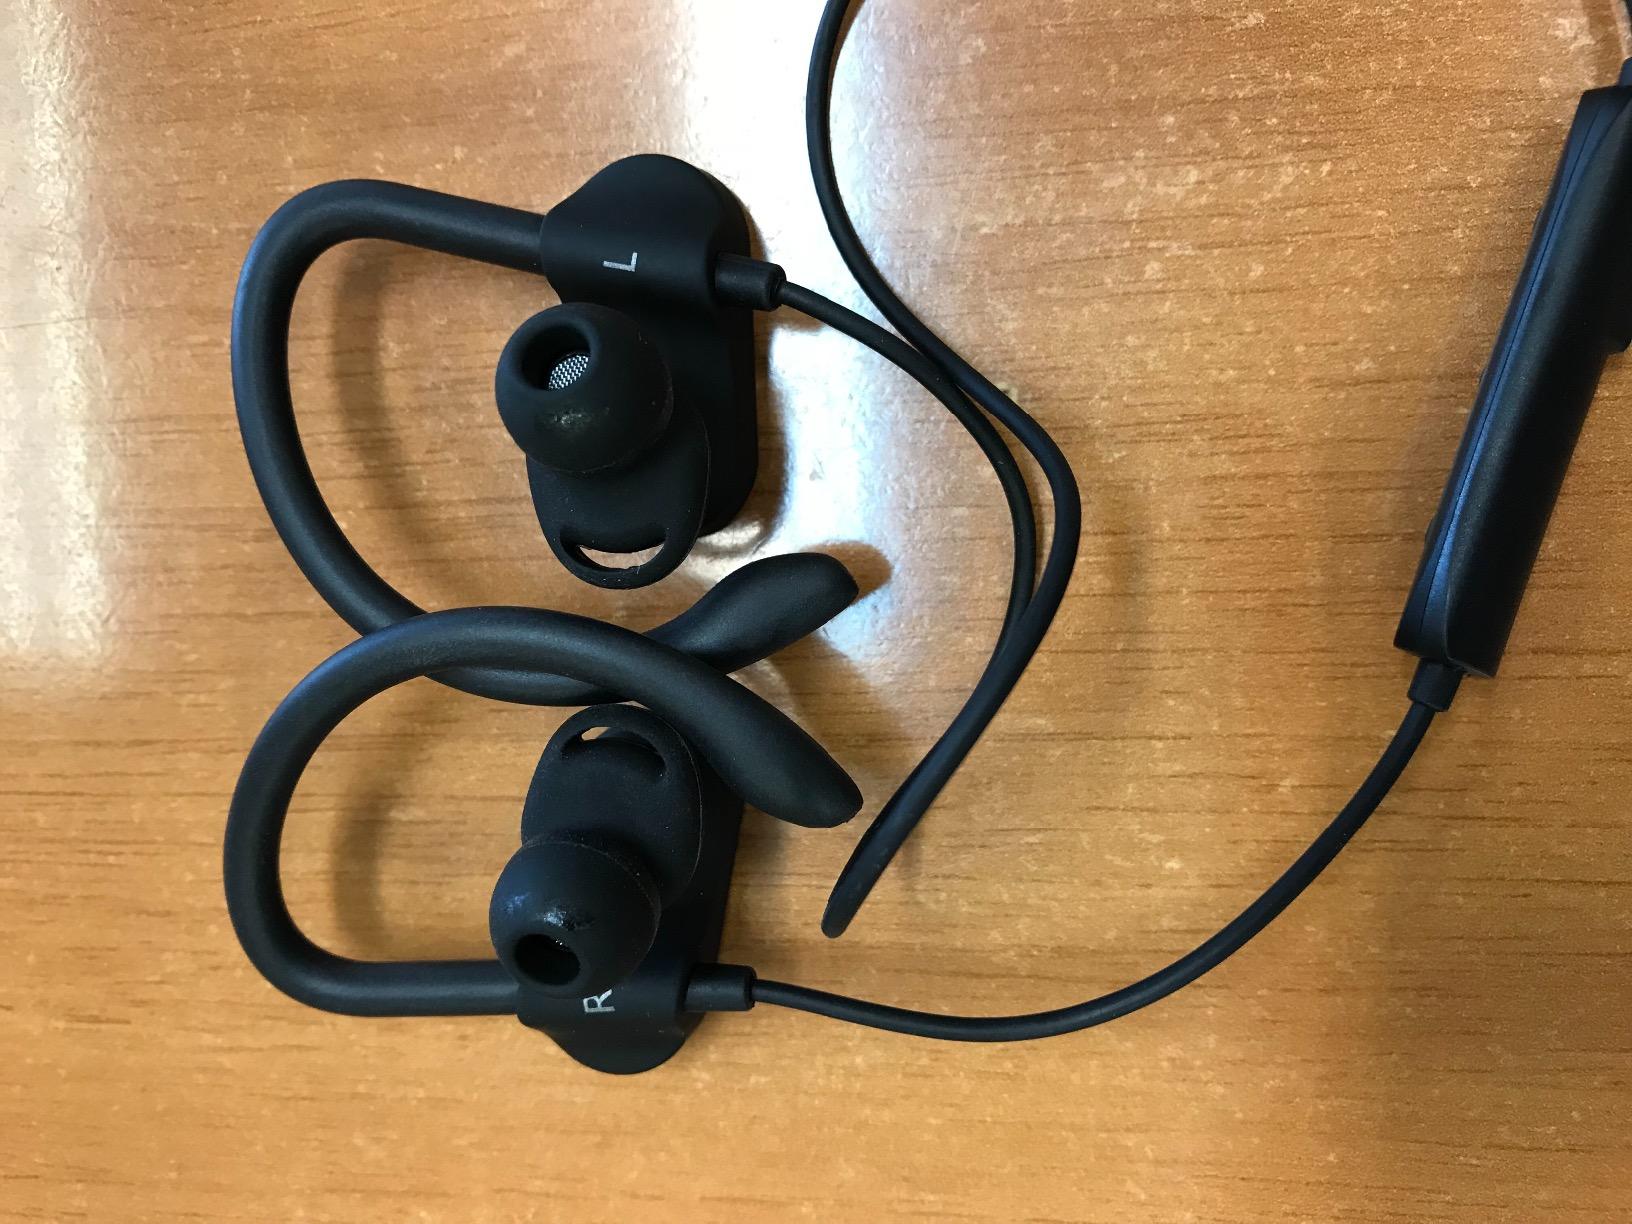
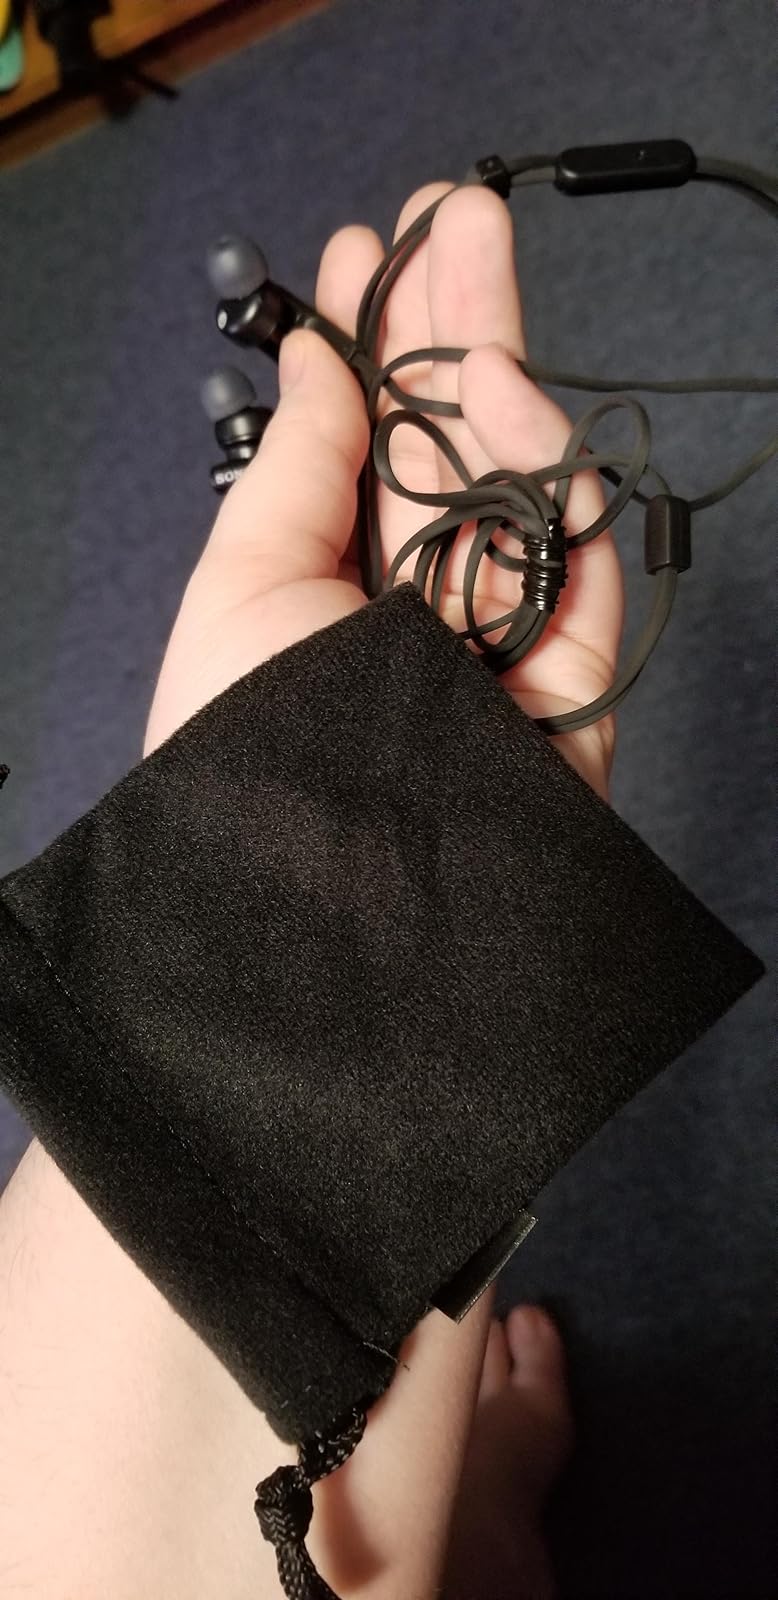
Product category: headphones
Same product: no